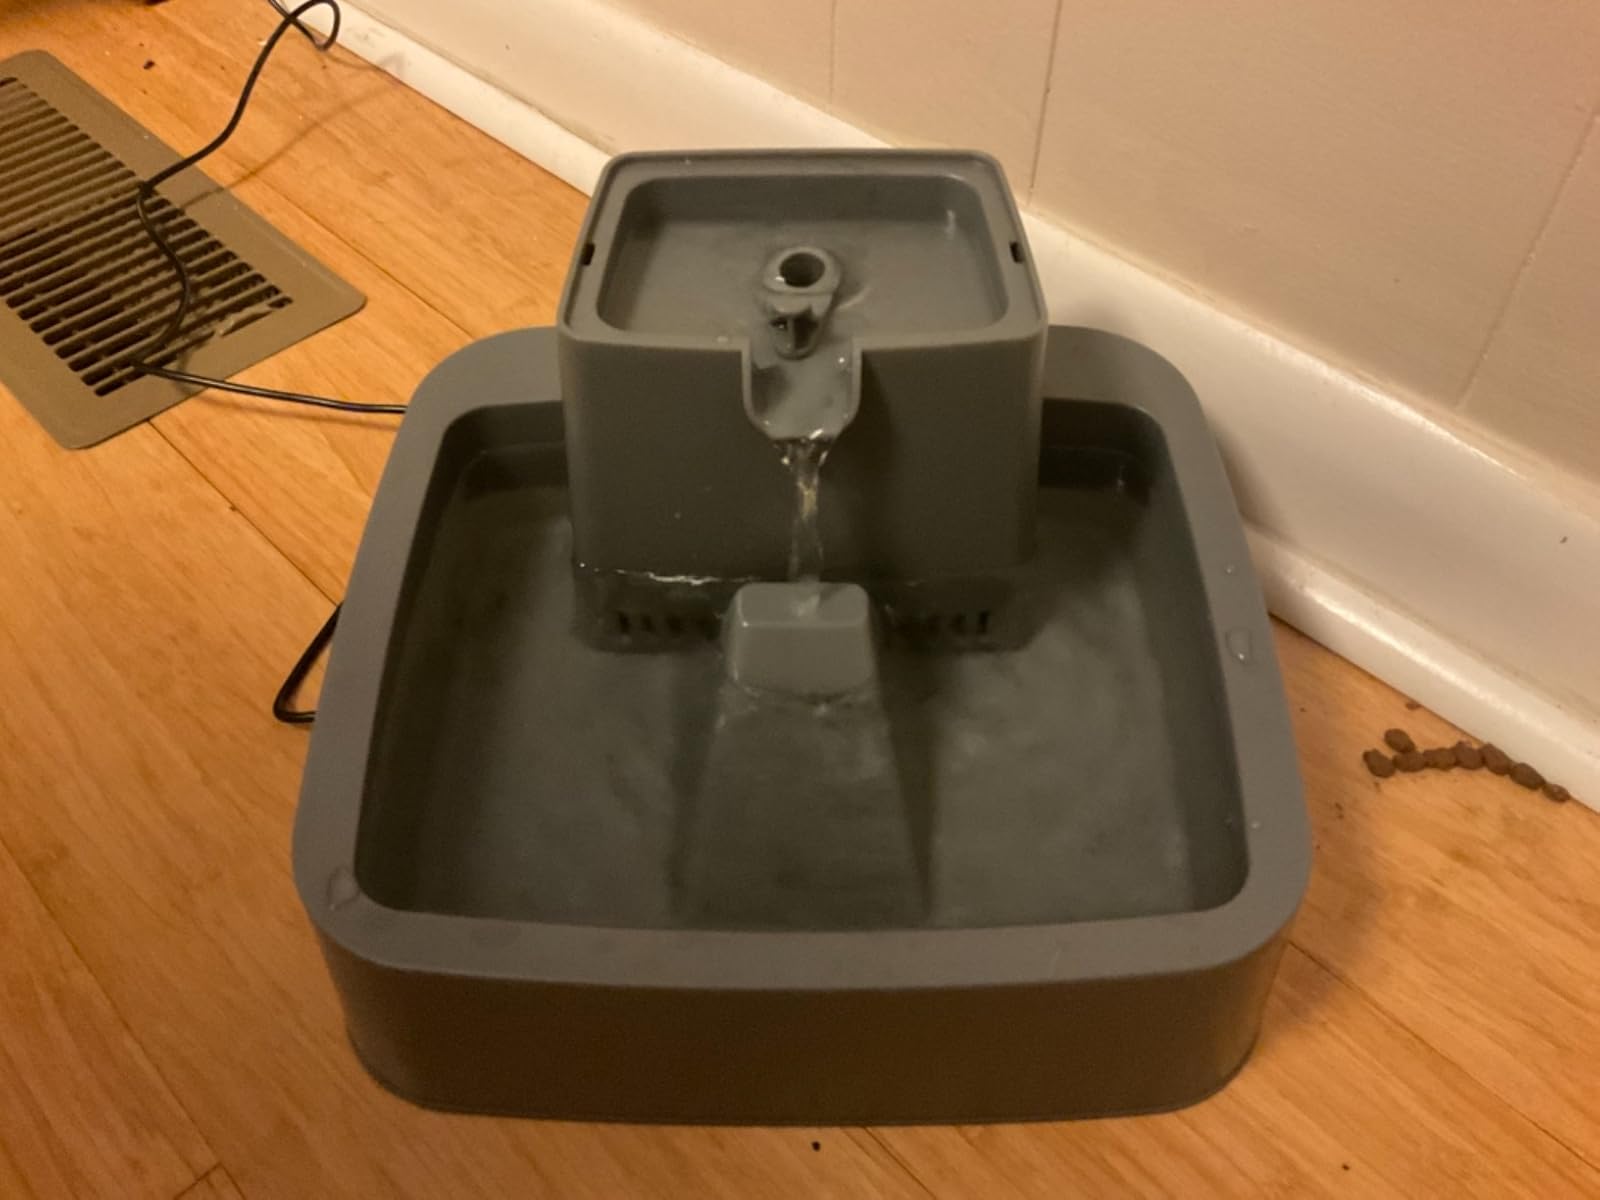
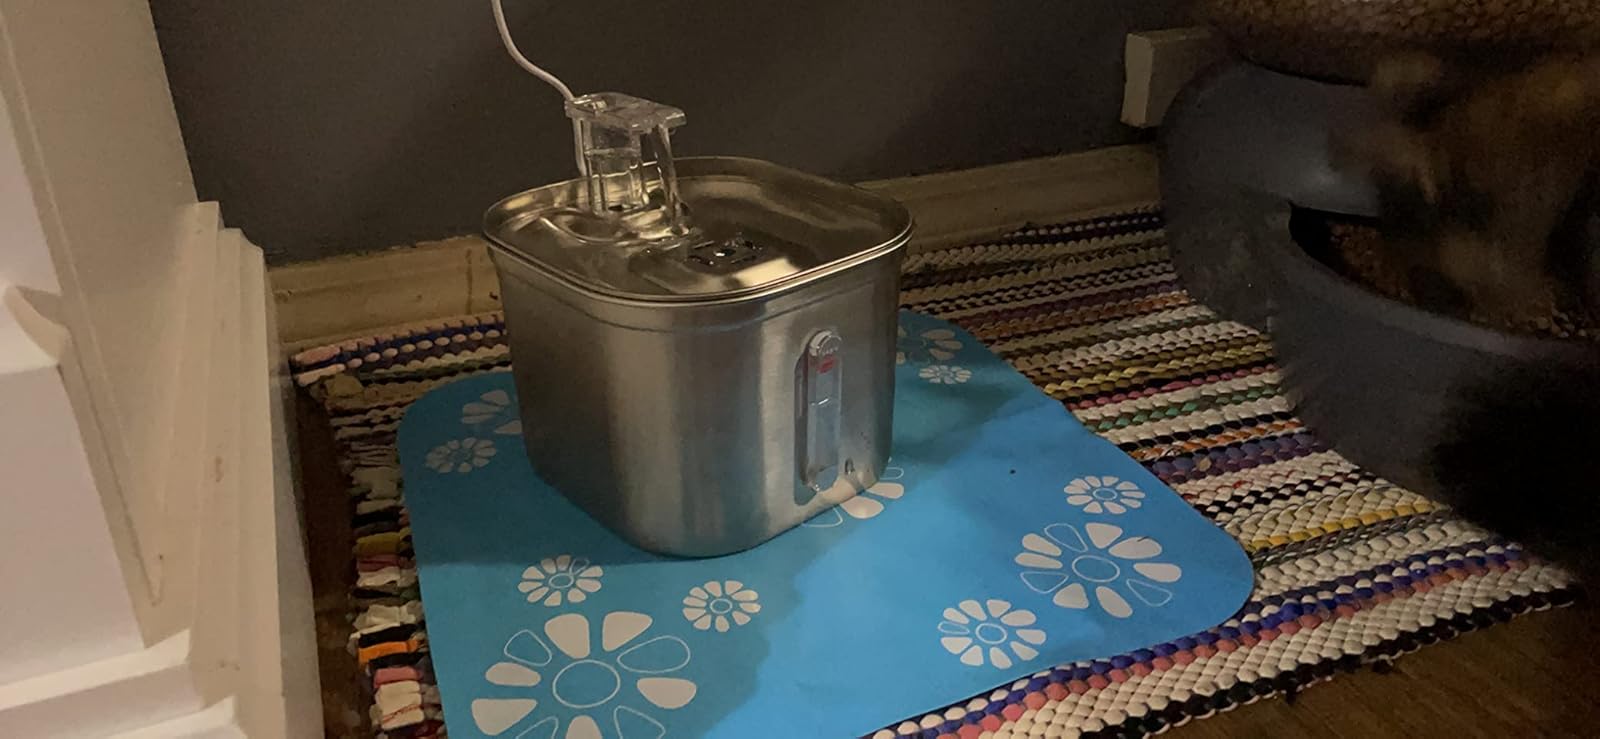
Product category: items_bowl
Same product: no